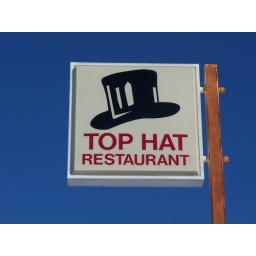
Small plastic sign for the Top Hat Restaurant in St Paris, Ohio.